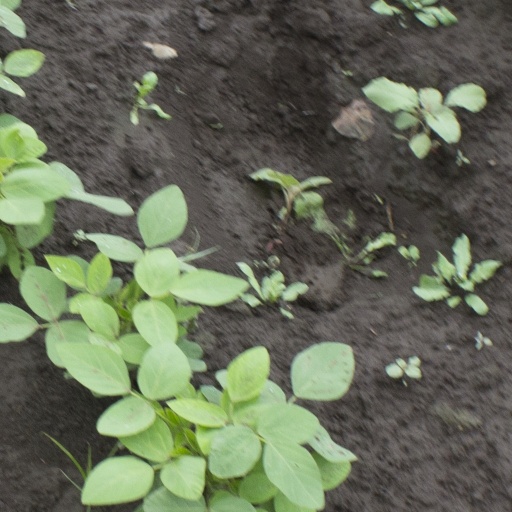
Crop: soybean